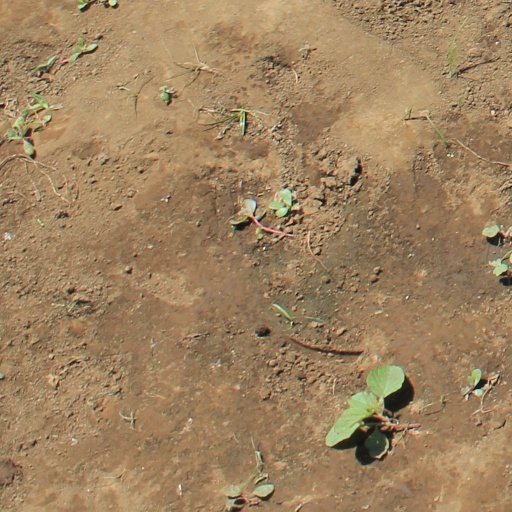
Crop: soybean